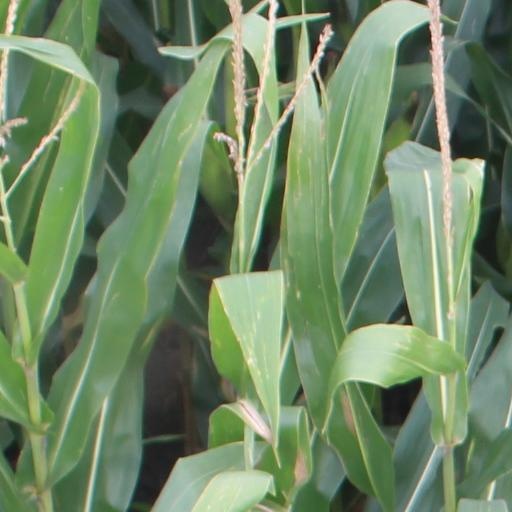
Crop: maize; corn